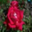
Label: rose